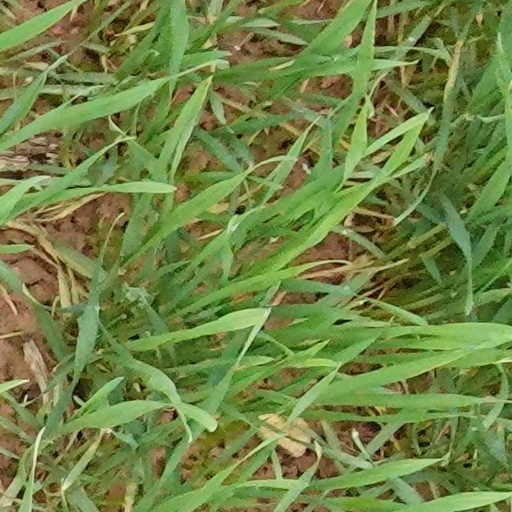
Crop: wheat